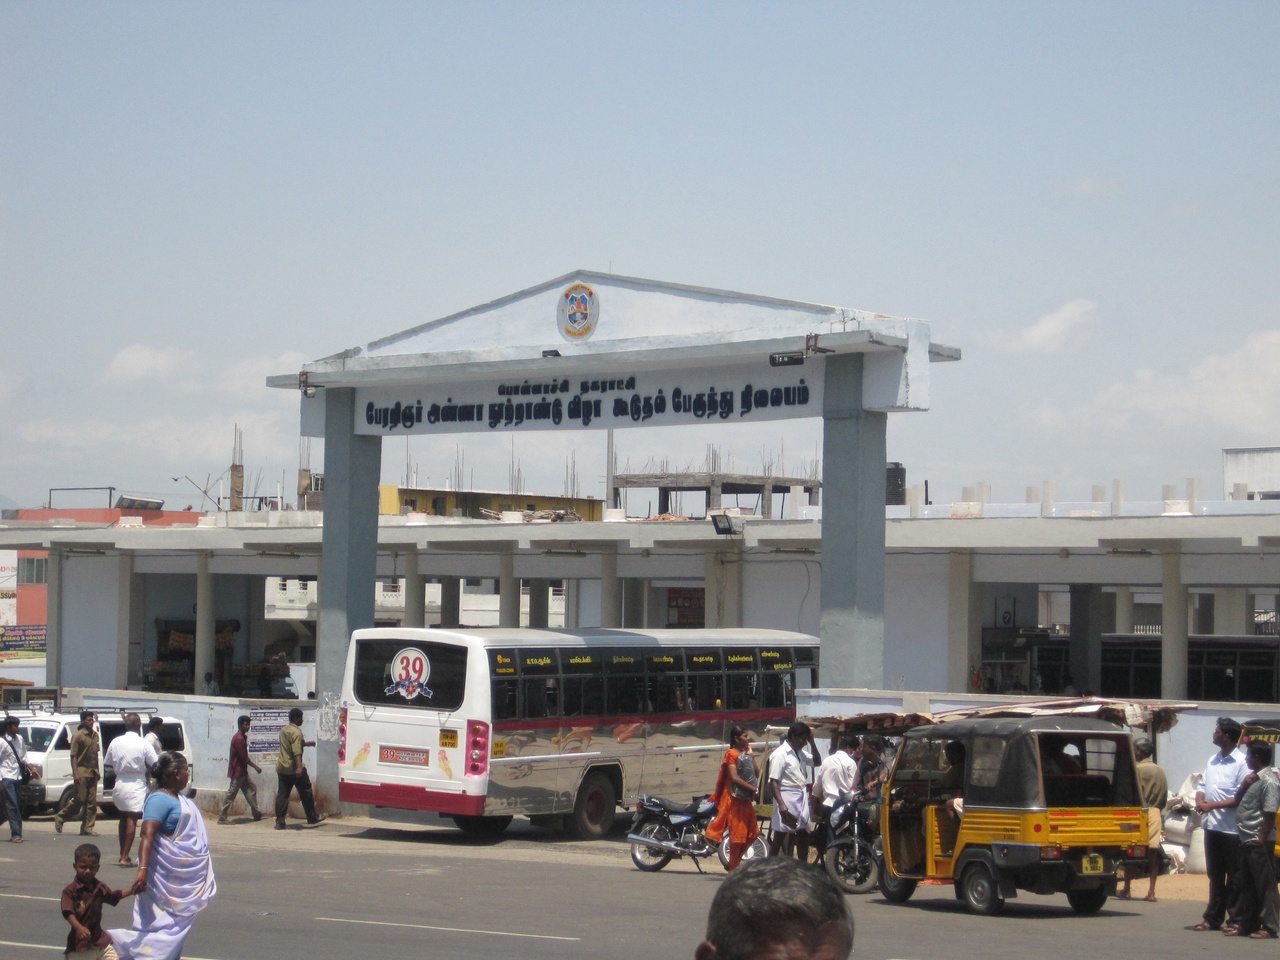
Bus stand in pollachi front view